Automotive design

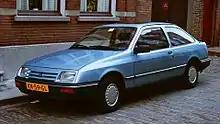
1981 Ford Sierra with "jelly-mold" or "aero look" (low CD) styling was advanced for its time.

Great Britain was Europe's leading manufacturer of automobiles until the late-1960s. During that era, there were more British-based automakers than in the rest of Europe combined. The British automobile industry catered to all segments ranging from compact, budget, sports, utility, and luxury-type cars. Car design in Britain was markedly different from other European designs largely because British designers were not influenced by other European art or design movements, as well as the British clay modelers, used a different sweep set.